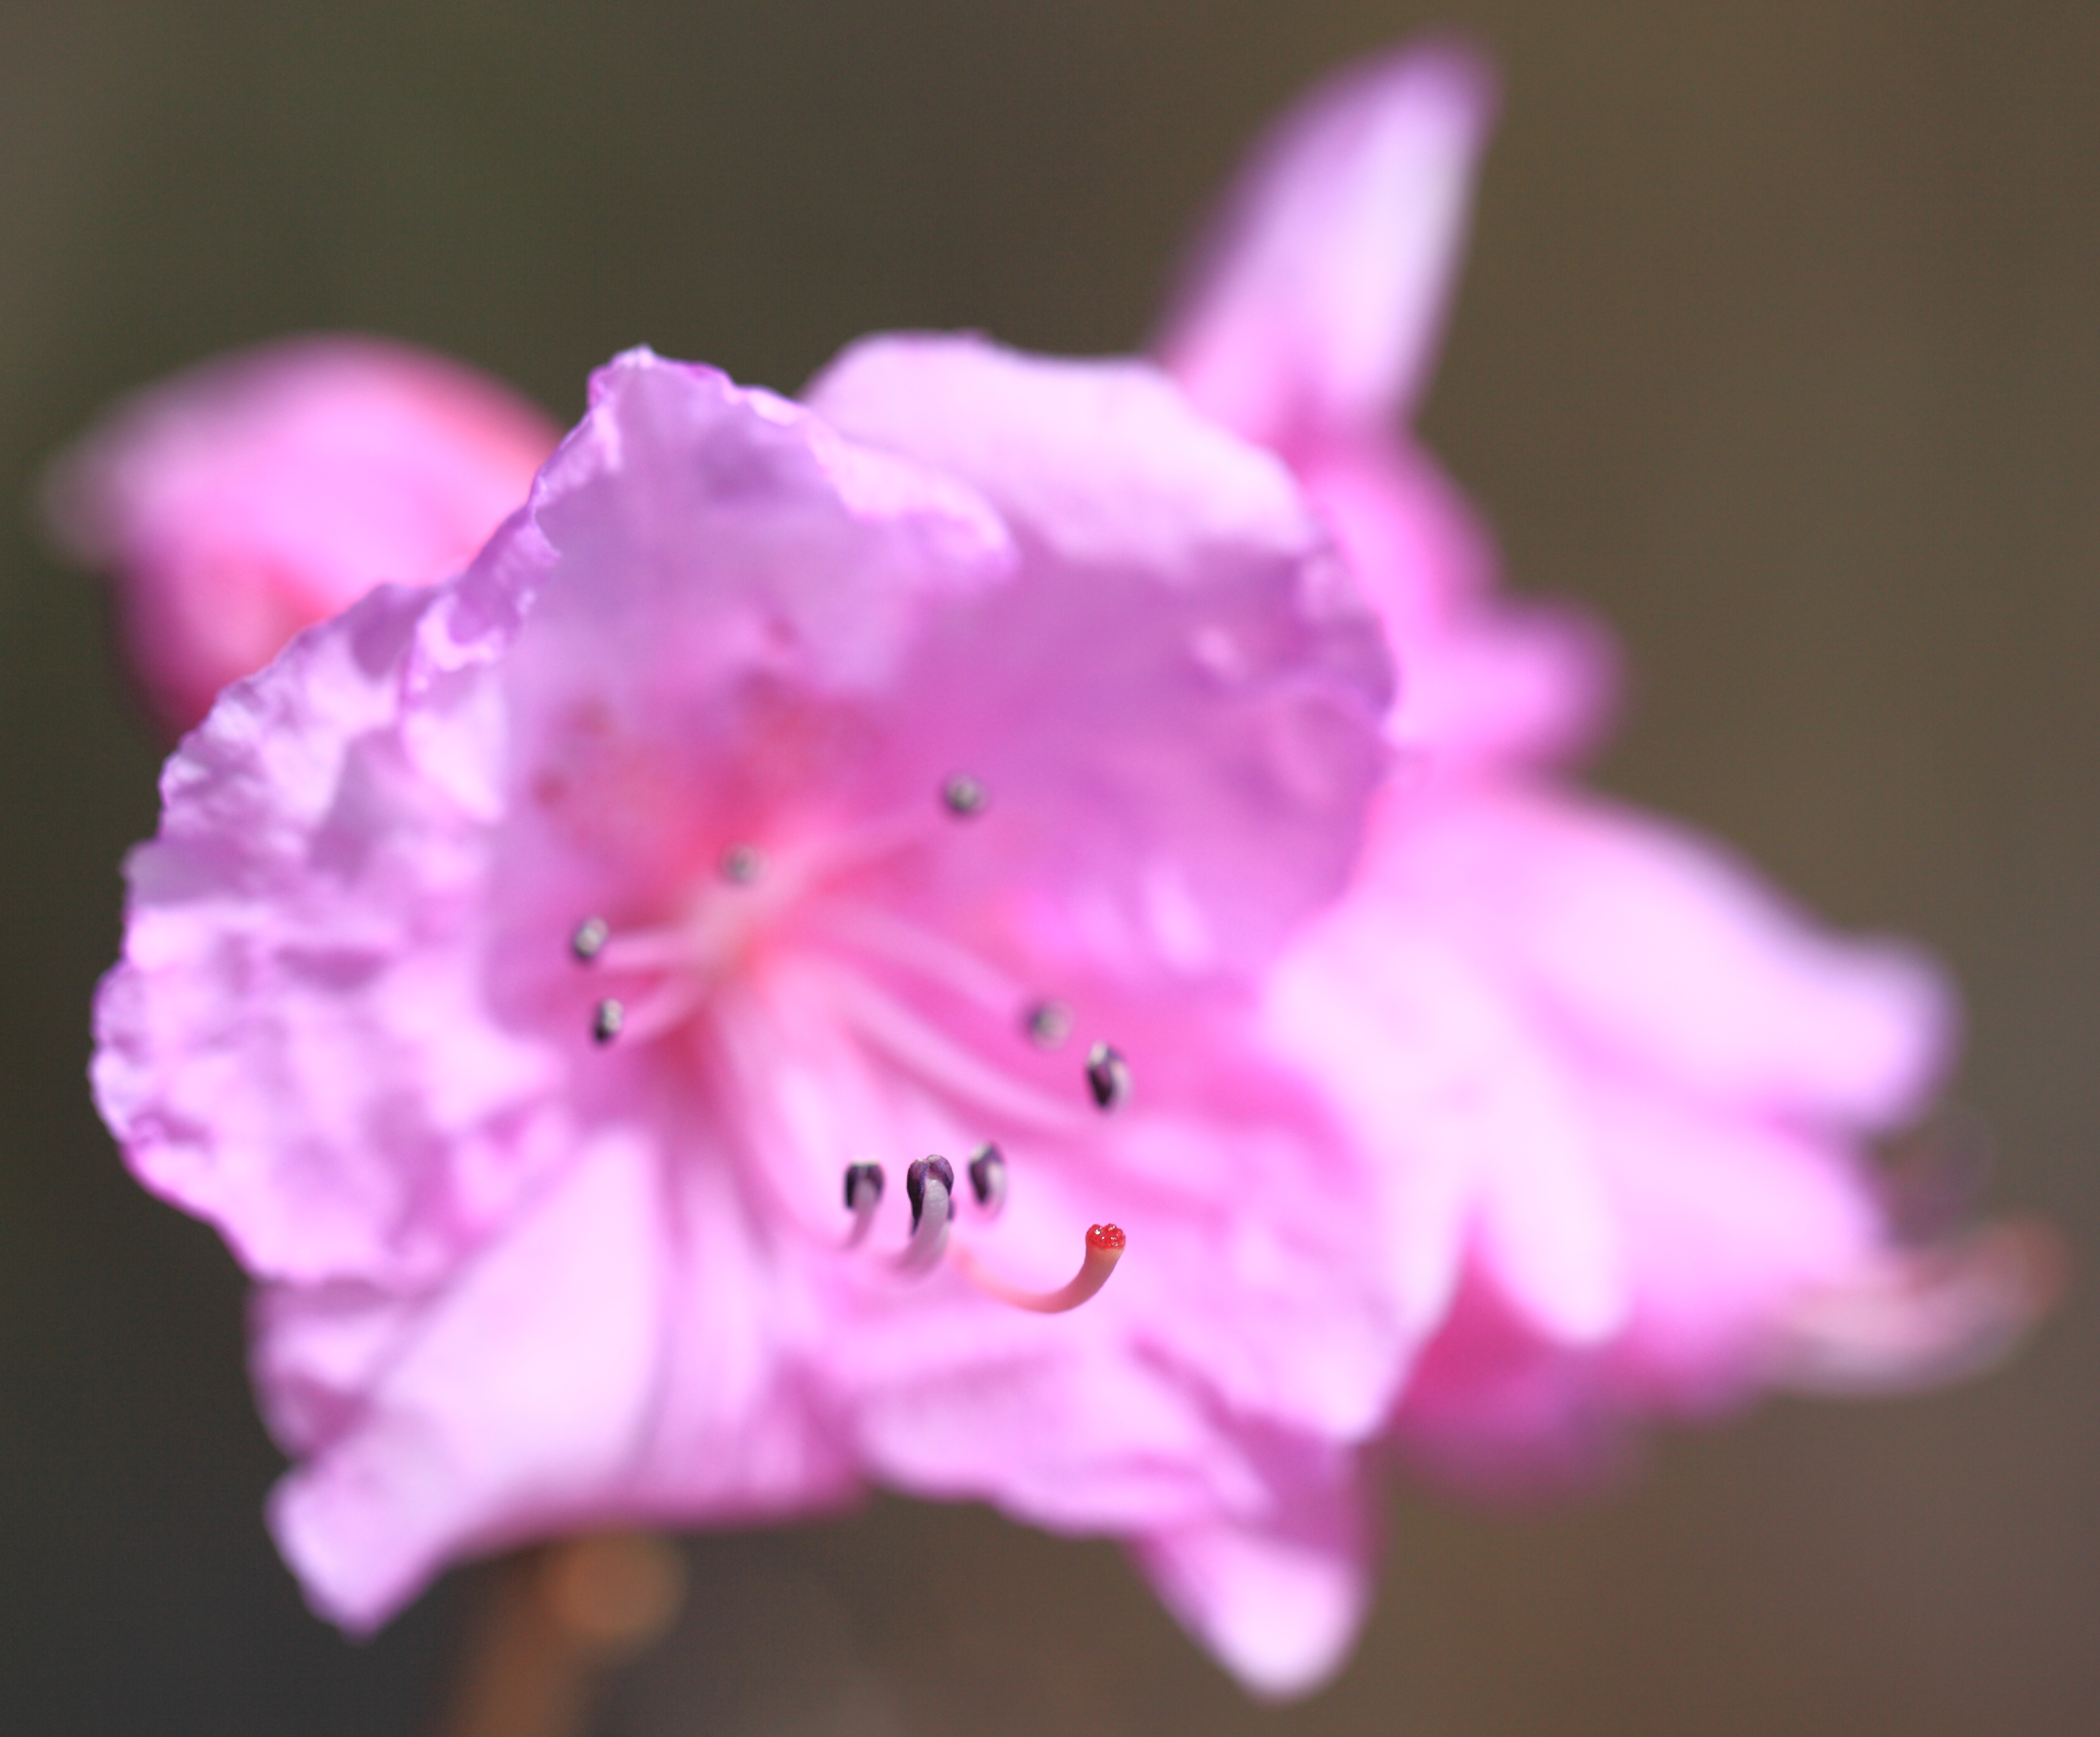
blossom, plant, flower, petal, high, pink, flora, close up, shrub, rhododendron, 5d, hires, markii, hi, res, resolution, saitama, kawaguchi, ciliatum, snowazalea, mucronulatum, macro photography, flowering plant, land plant